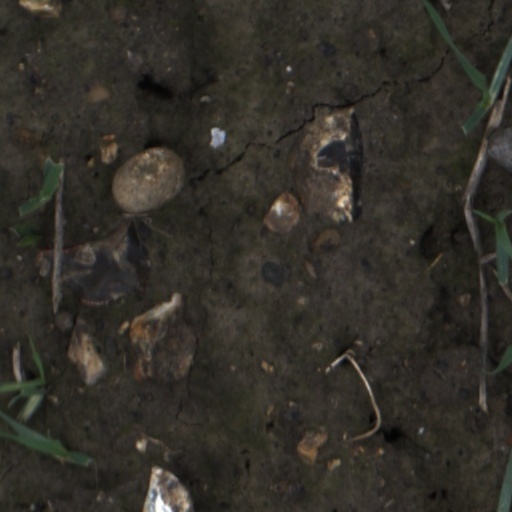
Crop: wheat